Christone "Kingfish" Ingram

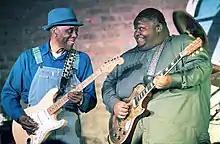
Christone "Kingfish" Ingram (right) performing with Buddy Guy, 2018

Ingram began playing gigs around his hometown while he was still in seventh grade. Not long afterwards he had acquired a local fan base. Local venues he played included Red's Lounge, Ground Zero Blues Club, the New Roxy, Shack Up Inn and the Delta Blues Room.